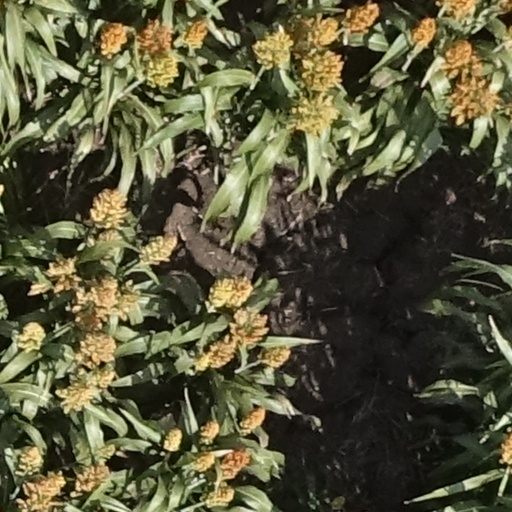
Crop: sorghum